Chris Dekker

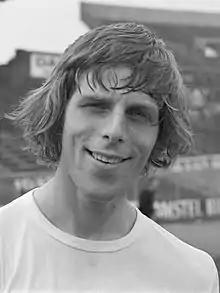
Dekker in 1973

Chris Dekker (born 6 December 1945 in Westzaan, North Holland) is a retired football defender and midfielder from the Netherlands.